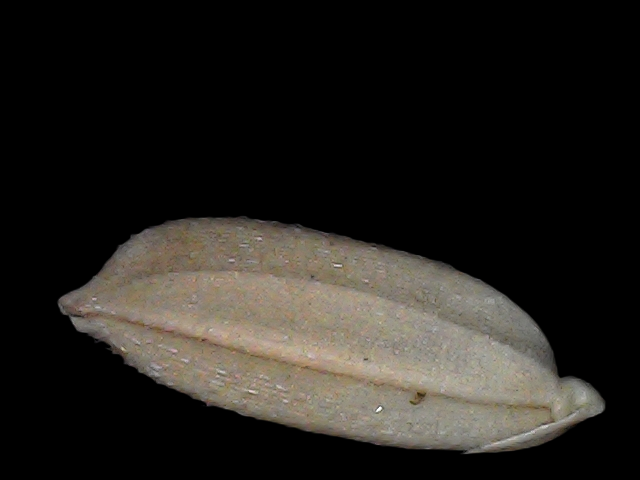
Rice variety: Br22